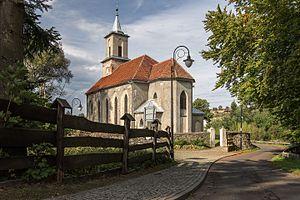
Glinno est une localité polonaise de la gmina de Walim, située dans le powiat de Wałbrzych en voïvodie de Basse-Silésie.